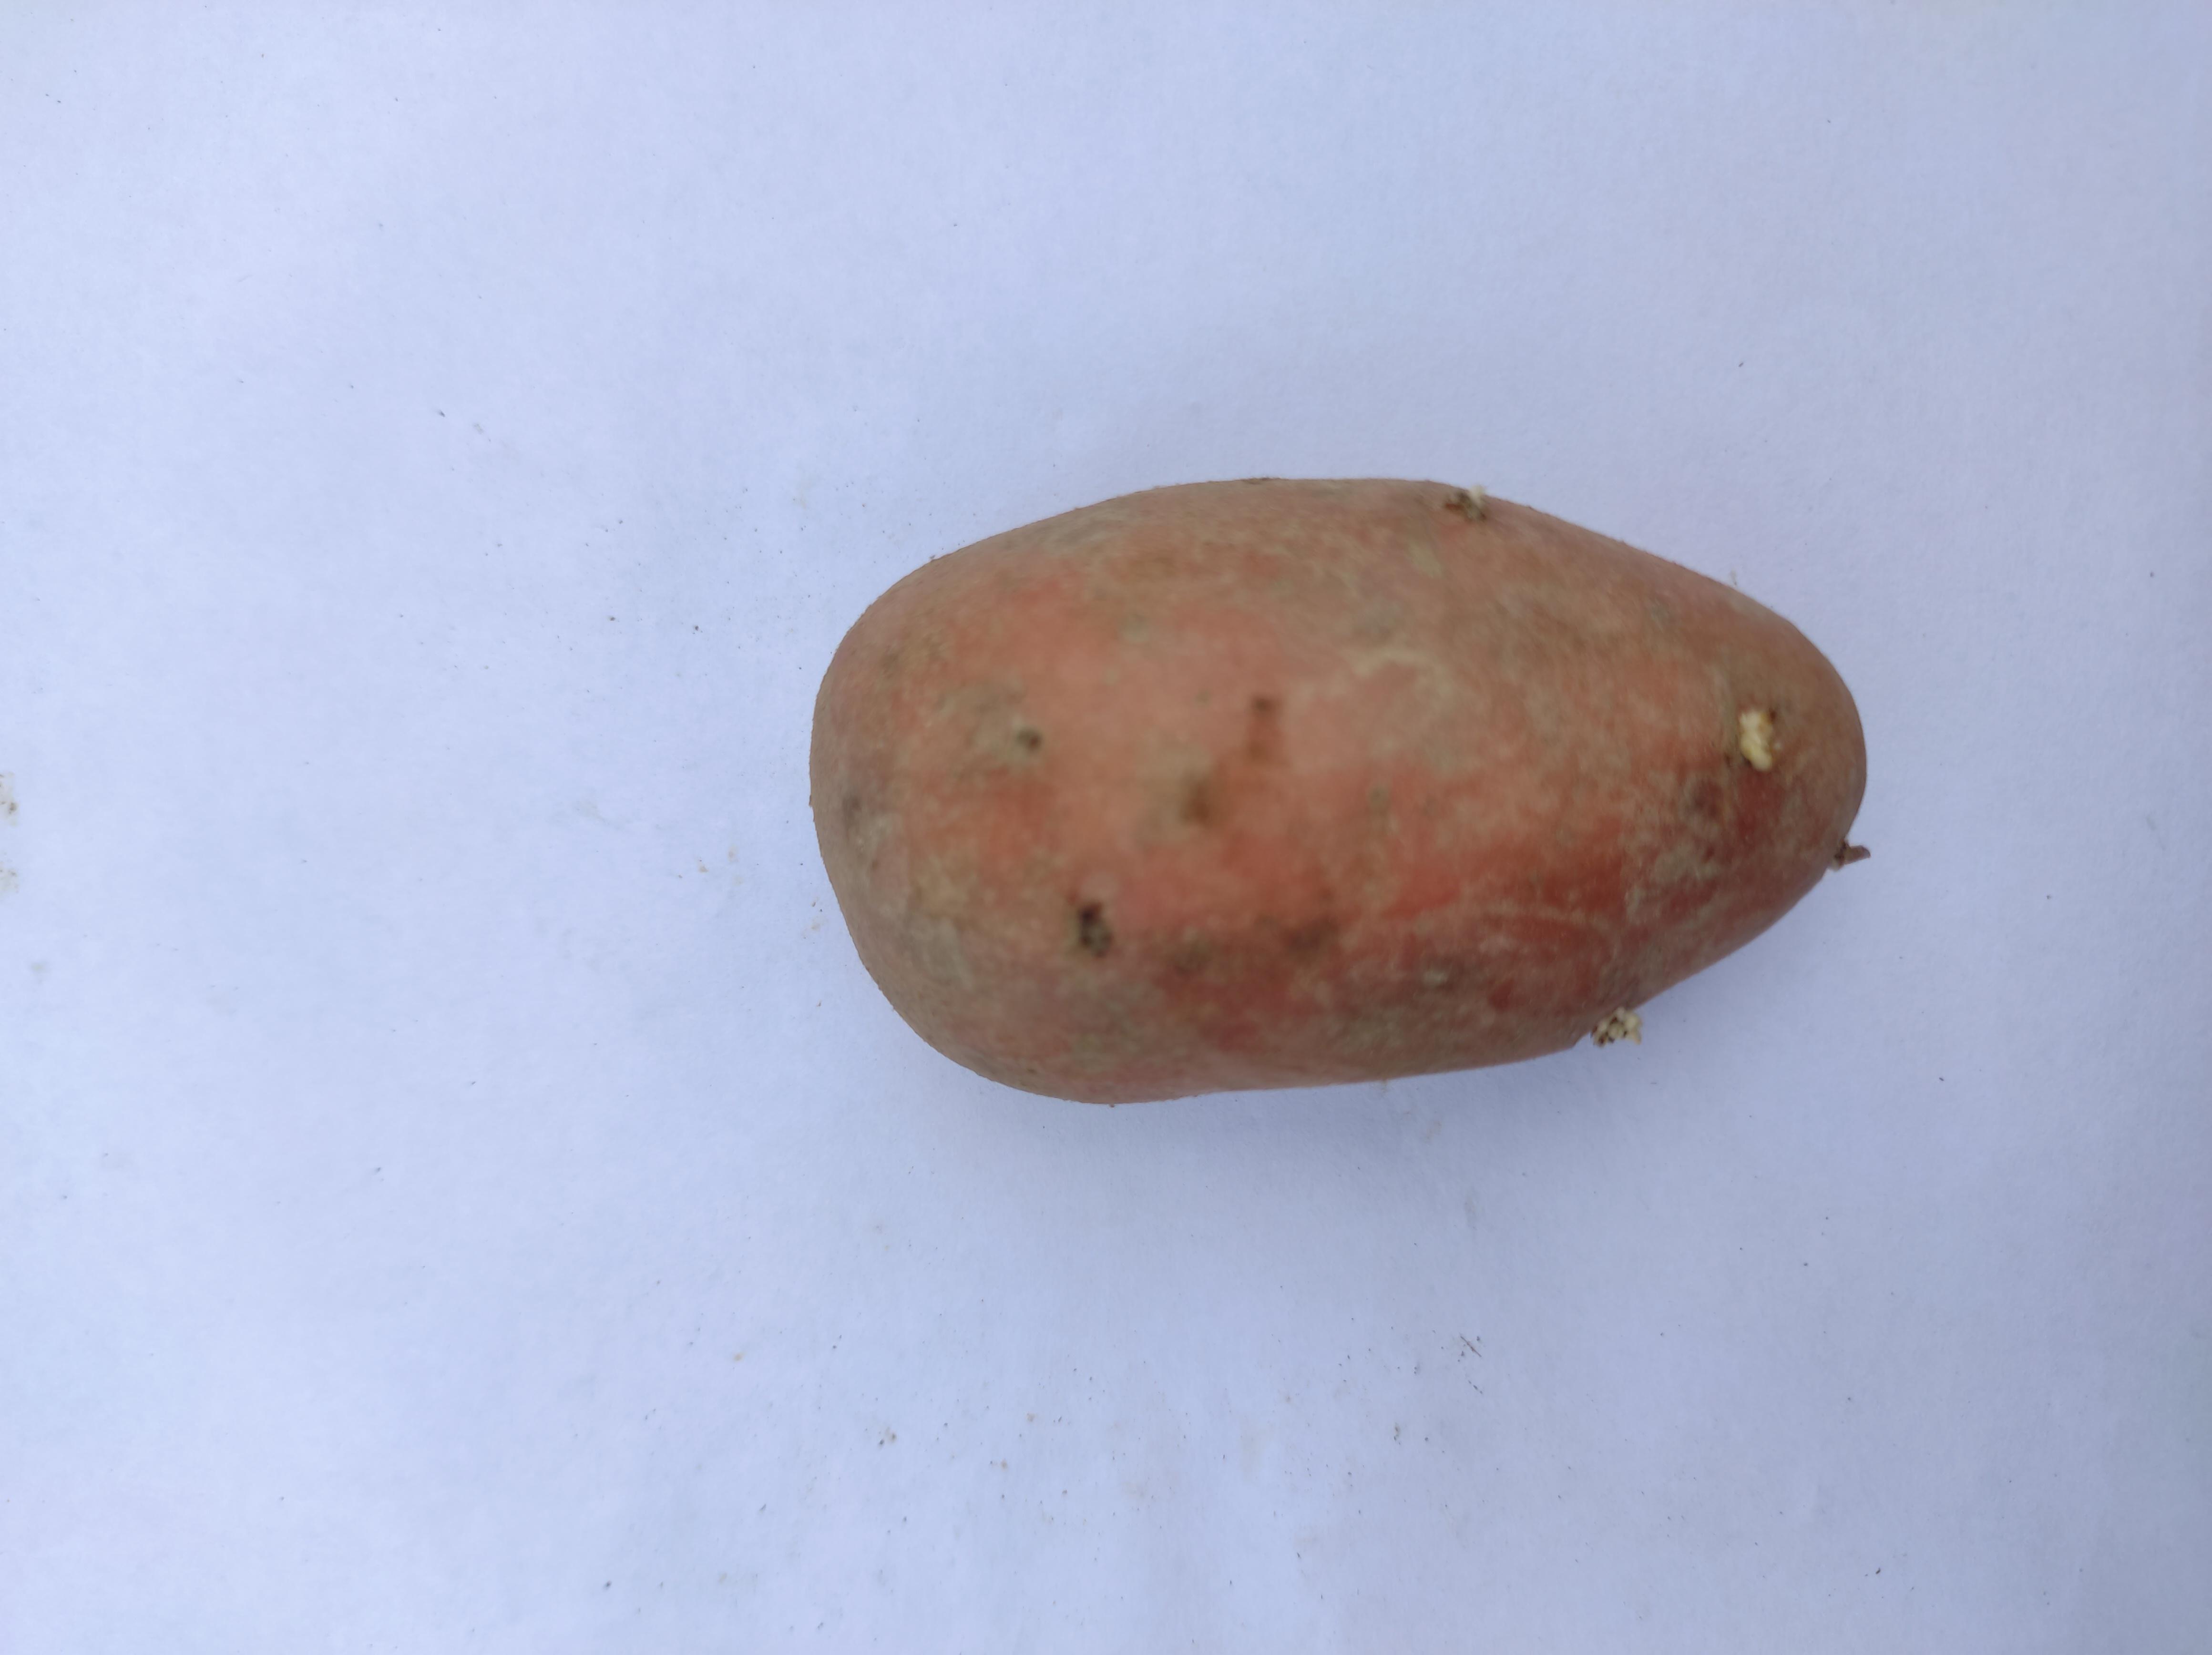
Label: Potato